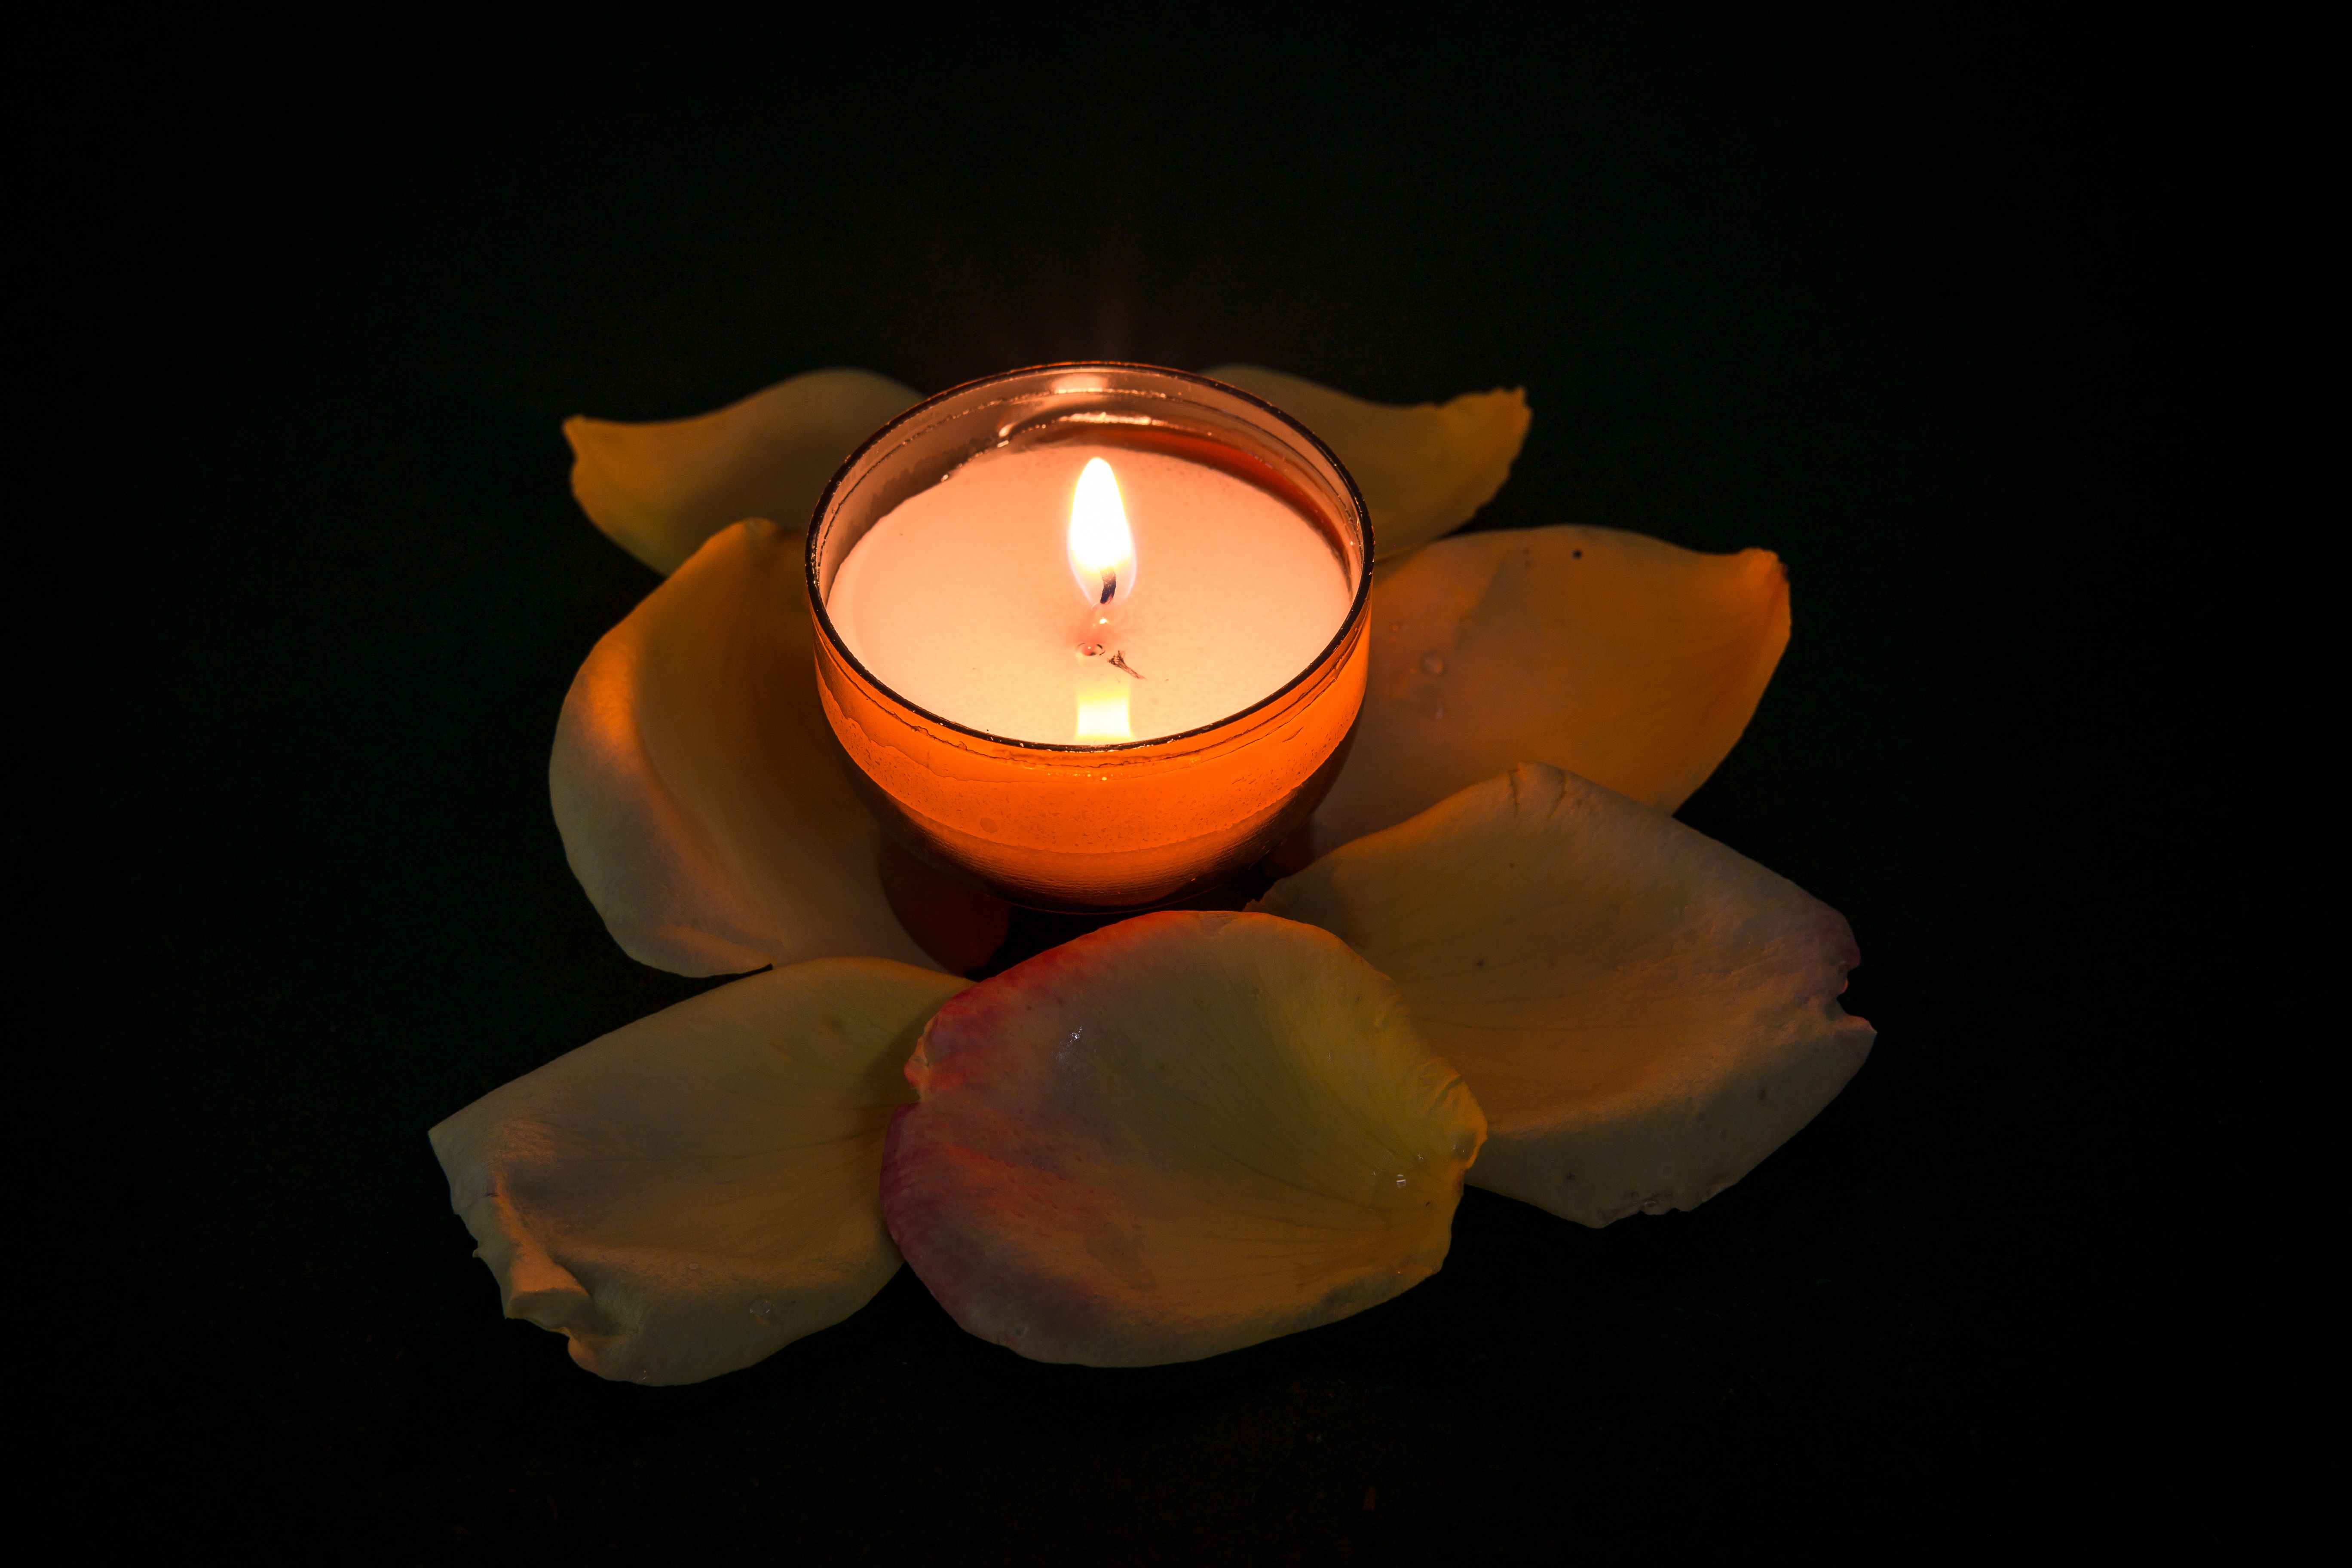
light, flower, petal, atmosphere, rose, flame, fire, religion, romantic, cozy, darkness, church, rest, yellow, christian, candle, lighting, security, heat, circle, burn, close up, advent, catholic, christ, gold, contemplative, faith, petals, hot, light fixture, jesus, prayer, christianity, quiet, mood, candlelight, rose petals, tealight, spirituality, macro photography